Rockstar San Diego

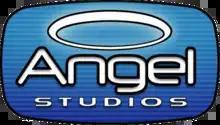
Angel Studios's logo from 2000 to 2002, designed by Michael Limber

Rockstar Games, an American video game publisher, became interested in working with Angel Studios after the release of "Midtown Madness" and wanted to use their combined expertise to develop what became the "Midnight Club" and "Smuggler's Run" series. As part of their relationship, Angel Studios worked on "Oni 2: Death & Taxes", a canceled sequel to the 2001 game "Oni", itself owned by Rockstar Games's parent company, Take-Two Interactive. In a November 2000 interview, Rockstar Games's Sam Houser said: "I love Angel Studios ... I am not going to stop working with them." "Daily Radar" ranked Angel Studios fourth on its 2001 list of the five best developers for Sony platforms, citing the strength of "" and the first "Smuggler's Run" game on the PlayStation 2.